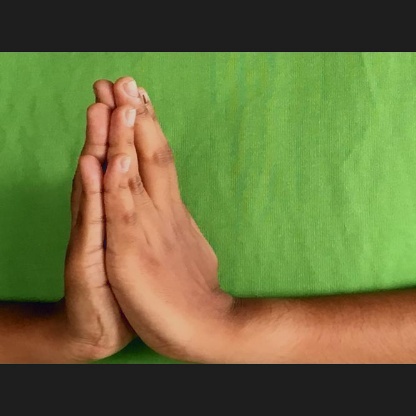
Mudra: Anjali